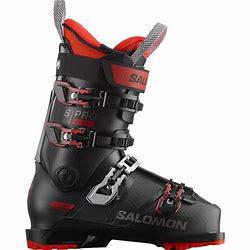
Brand: Salomon
Model: 100